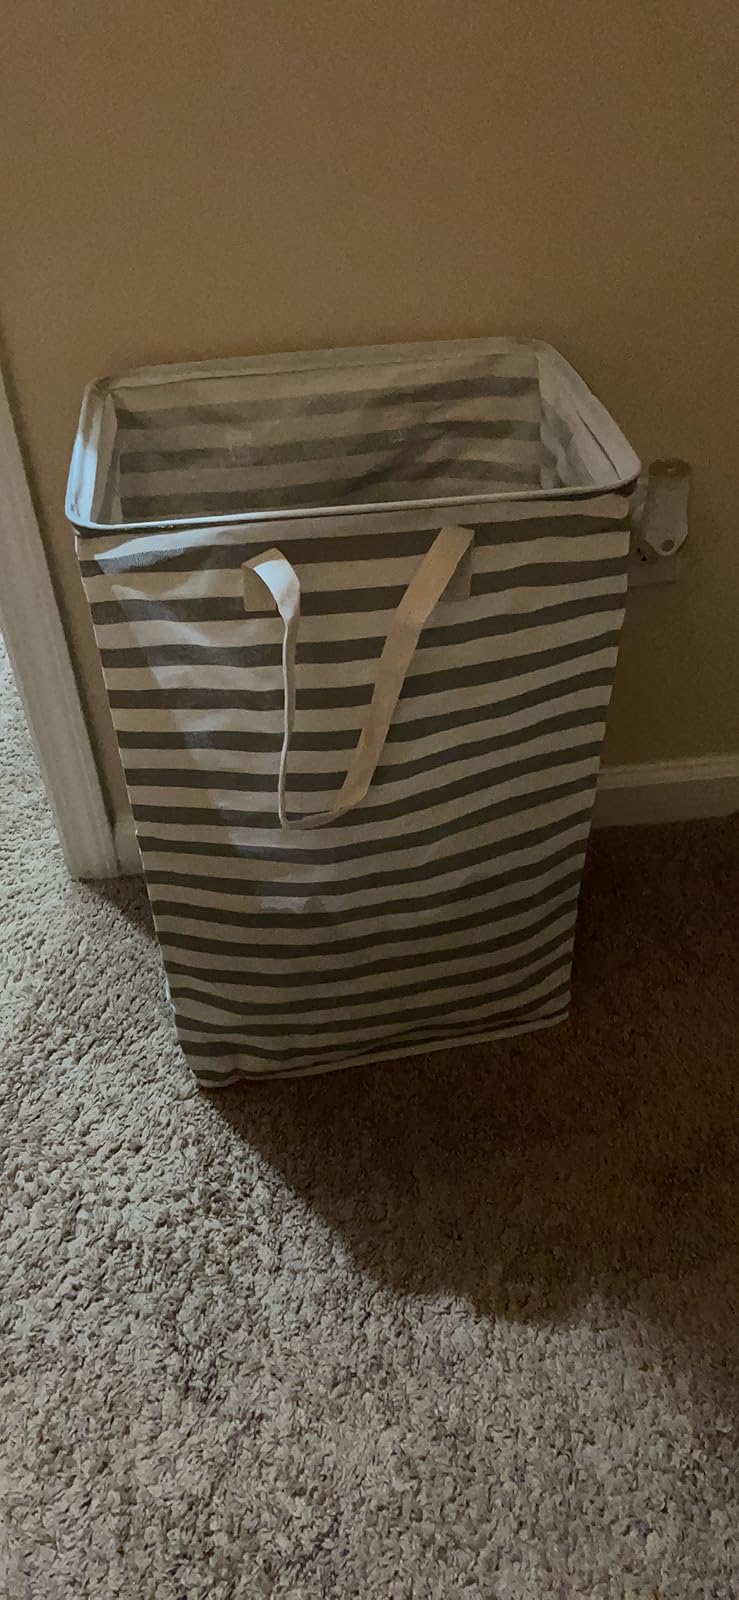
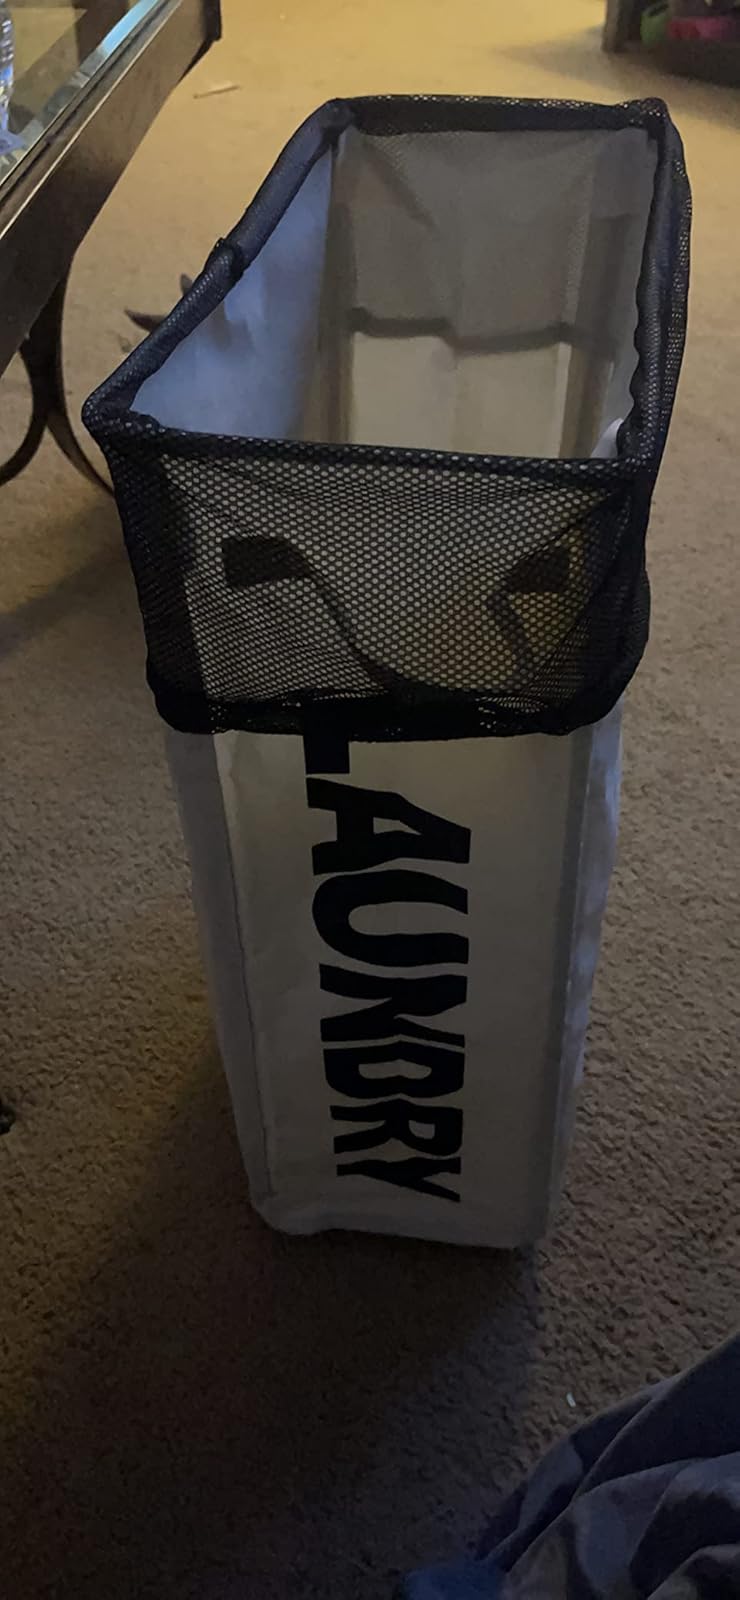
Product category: items_hamper
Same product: no